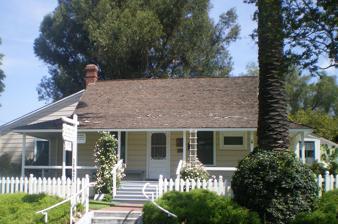
Building: Jonathan Bailey House (Whittier, California)
Country: United States of America
Year built: 1860
Historic house in California, United States United States historic place Jonathan Bailey House U.S. National Register of Historic Places Bailey House, 2008 Show map of the Los Angeles metropolitan area Show map of California Show map of the United States Location 13421 E. Camilla St. Whittier, California Coordinates 33°59′5″N 118°1′53″W / 33.98472°N 118.03139°W / 33.98472; -118.03139 Built c. 1860 NRHP reference No. 77000304 Added to NRHP August 29, 1977 Formerly known as "The Old Ranch House", the Jonathan Bailey House is a historic site in Whittier, California . The Bailey House was built around 1868–1869 by Jacob Gerkens. In 1887, the house was occupied by Quakers Jonathan Bailey and his wife, Rebecca. It is the oldest remaining building in Whittier. The first Quaker meetings in the area were held on the front porch of the Bailey House. In 1975, the Jonathan Bailey House was deeded to the City of Whittier and now operates as a museum by the Whittier Historical Society with maintenance by the City of Whittier Park Department with special help from volunteers. The property was added to the National Register of Historic Places in 1977. Jonathan Bailey Jonathan Bailey was born in Prince George County, Virginia , in 1819. When just a boy, the Bailey family relocated to Ohio along with many other Quaker families. As an adult, Jonathan Bailey married Rebecca Frazier, owned a successful mill, was a farmer, became a church and community leader, and at the age of 68, he and his wife moved to Whittier, California. References